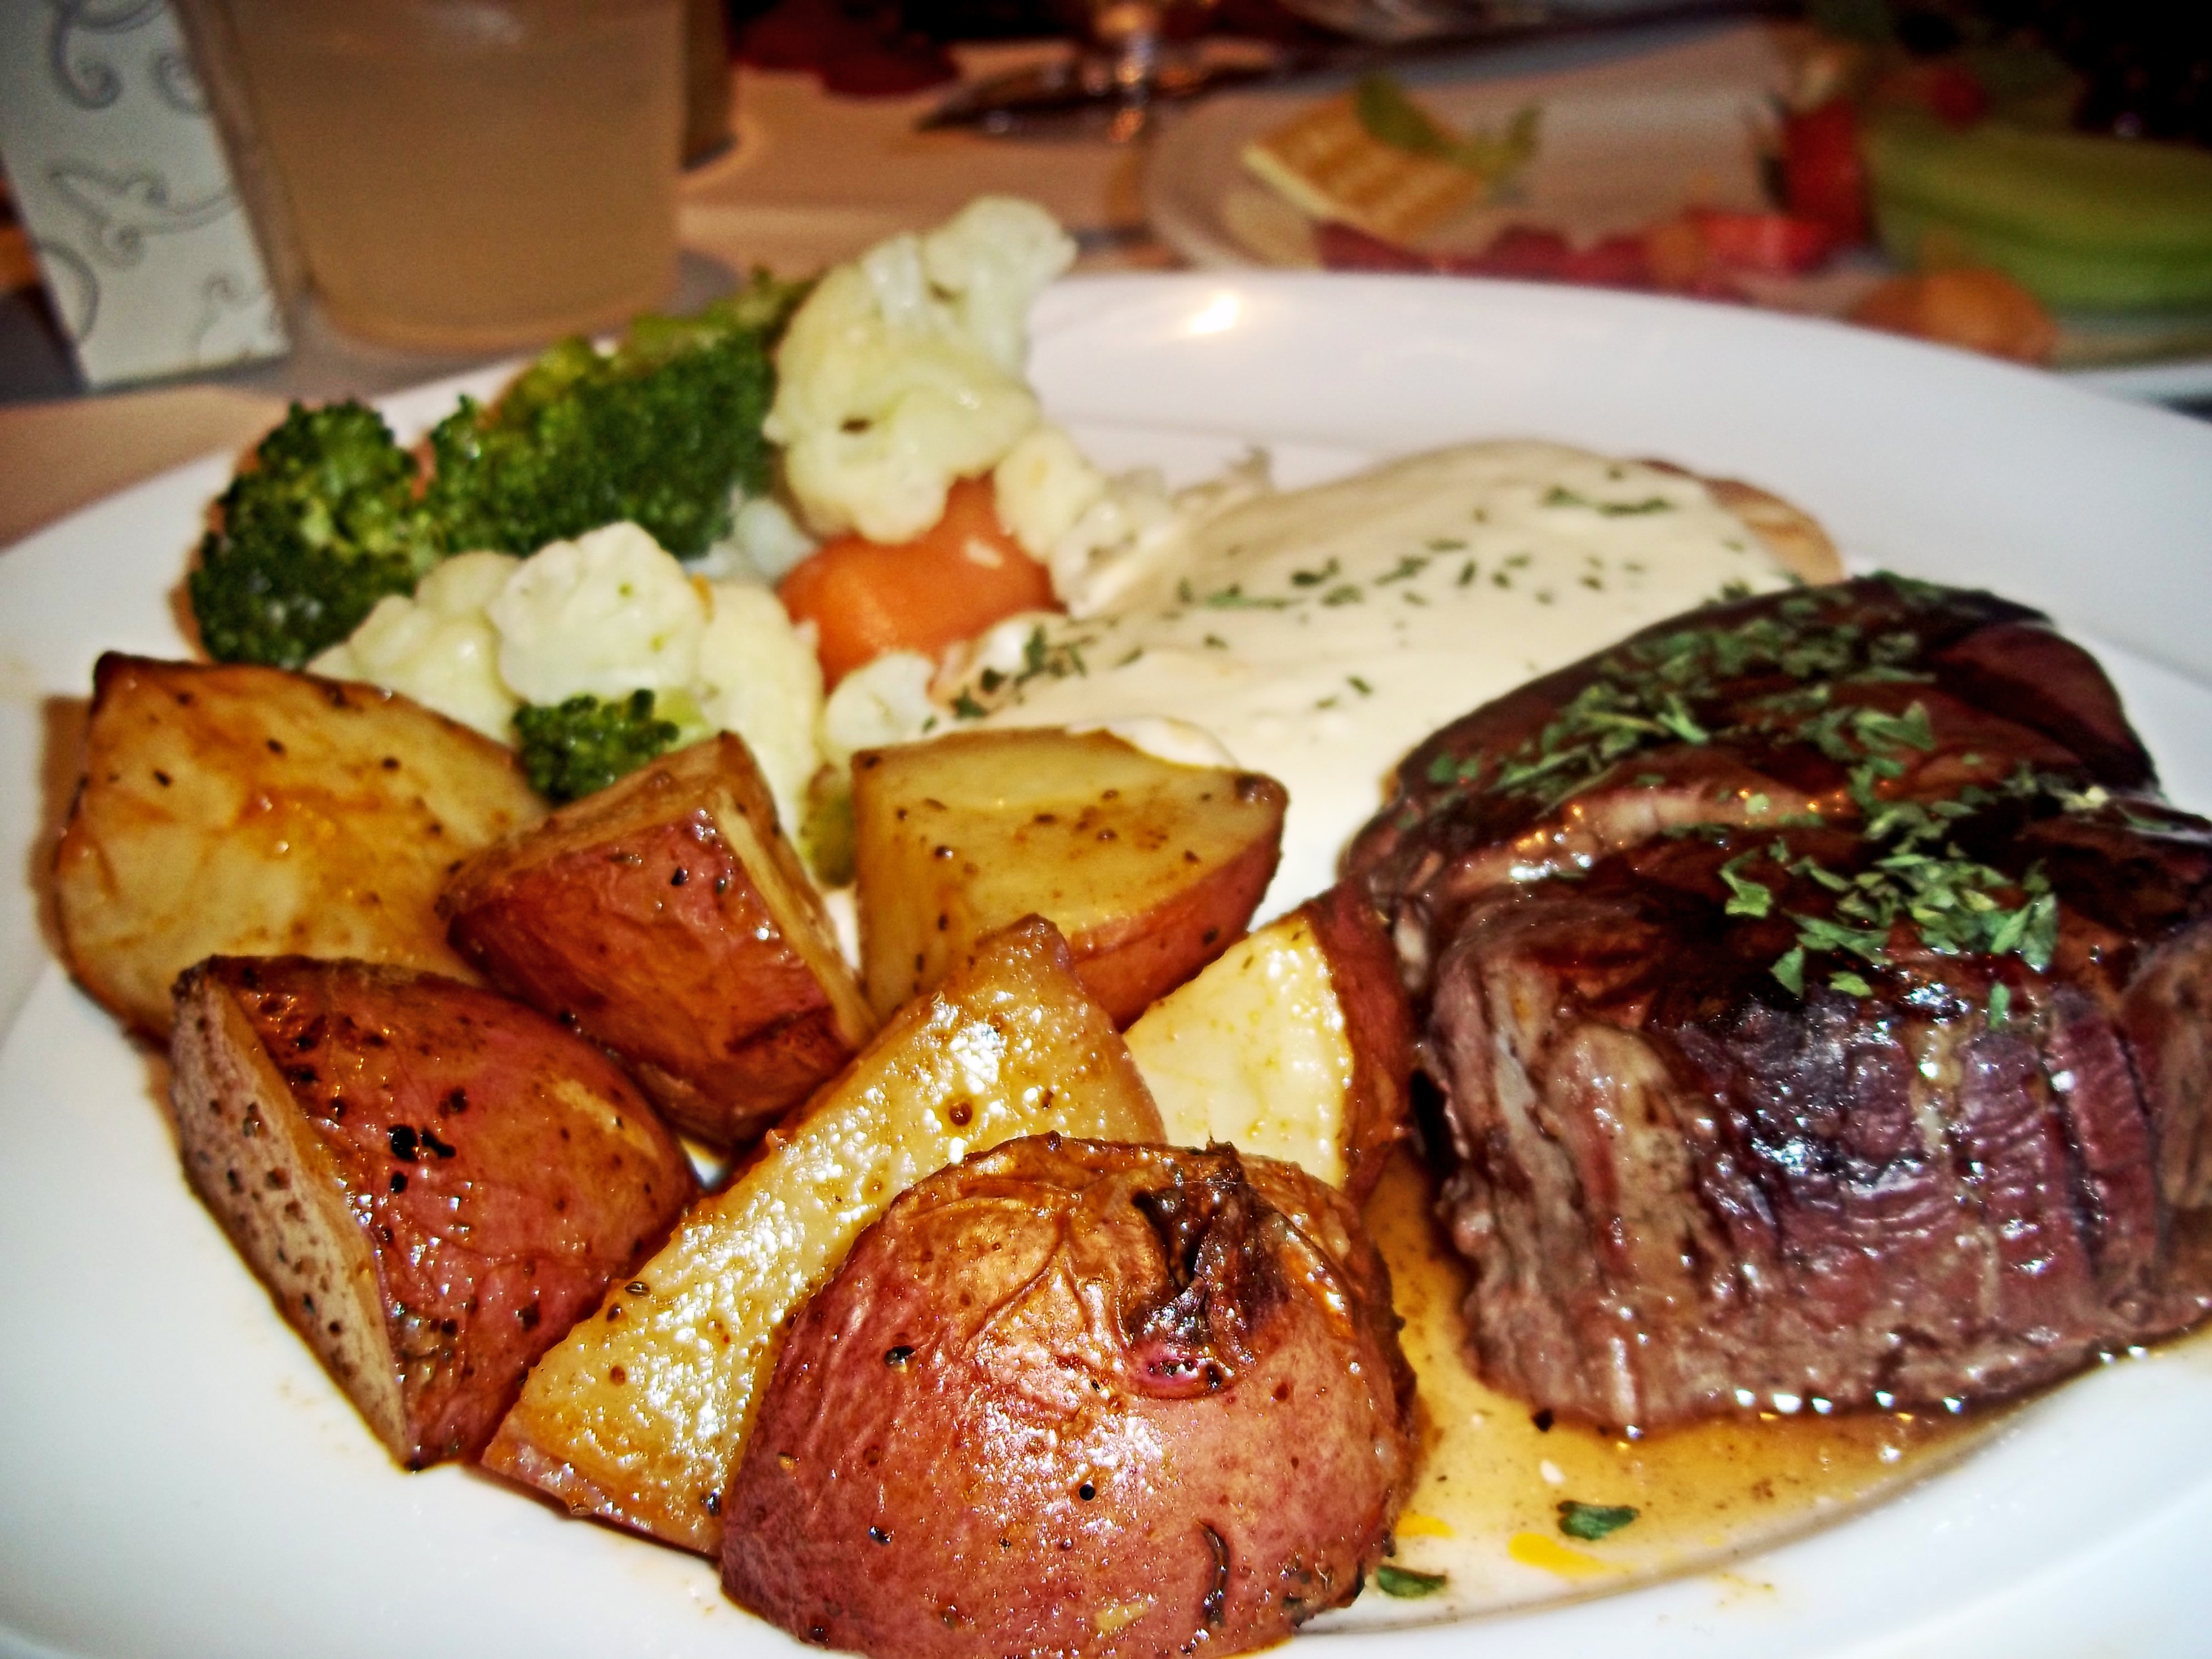
dish, meal, food, produce, breakfast, meat, cuisine, steak, roasting, grilling, beef tenderloin, sirloin steak